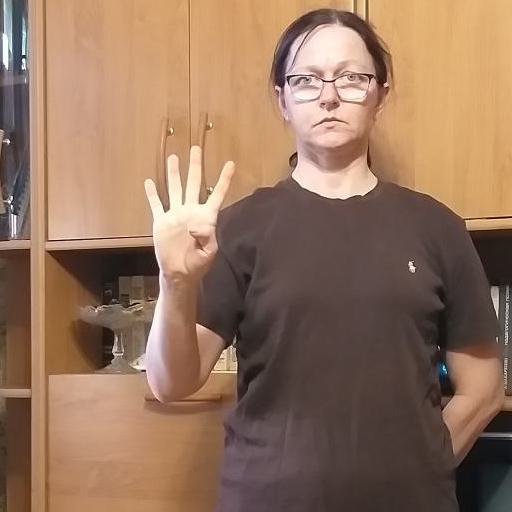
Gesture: four